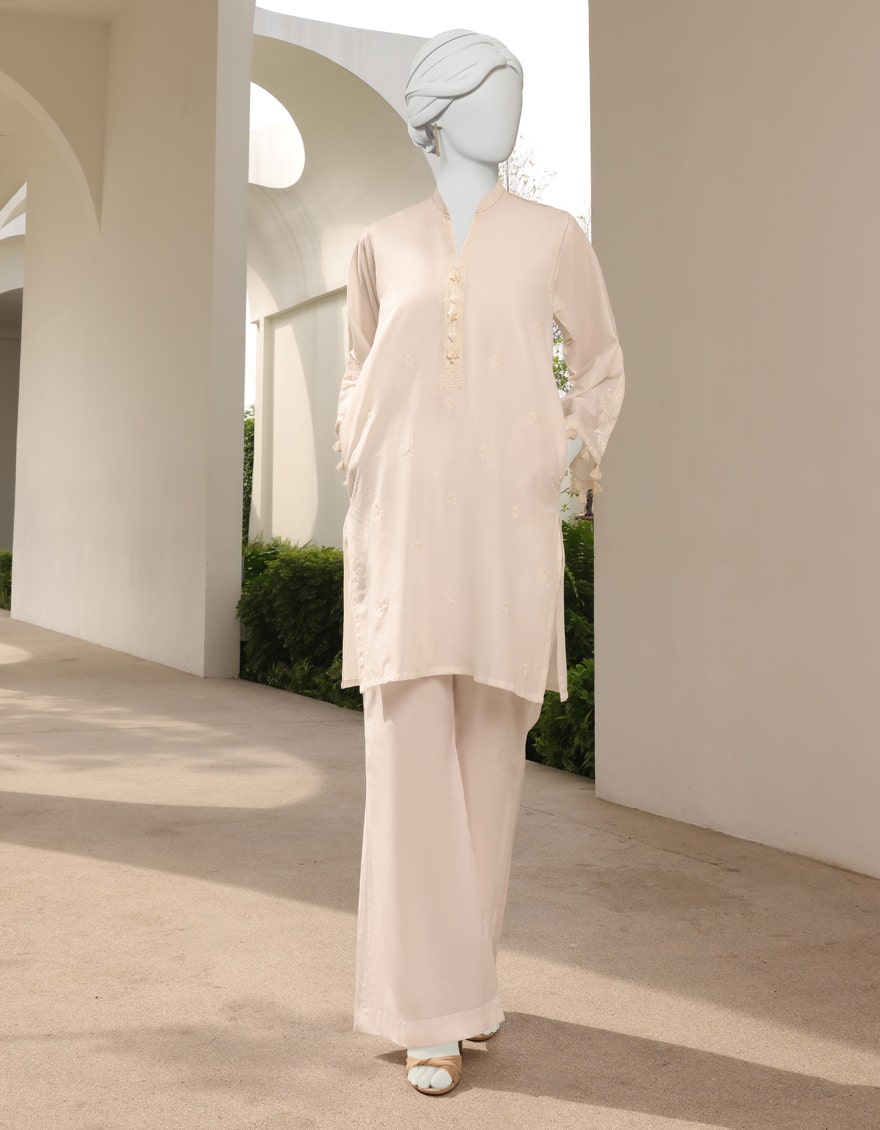
beige karim tunic top